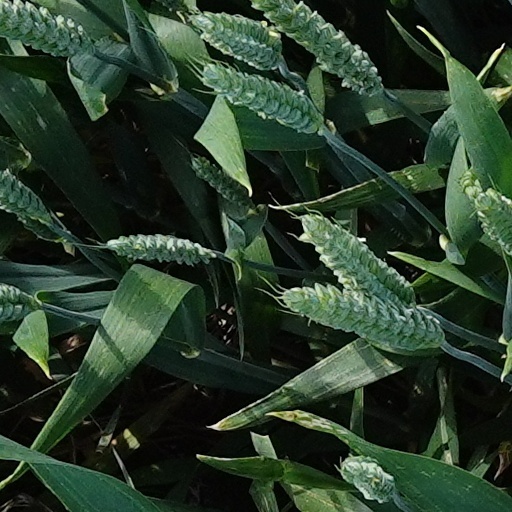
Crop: wheat